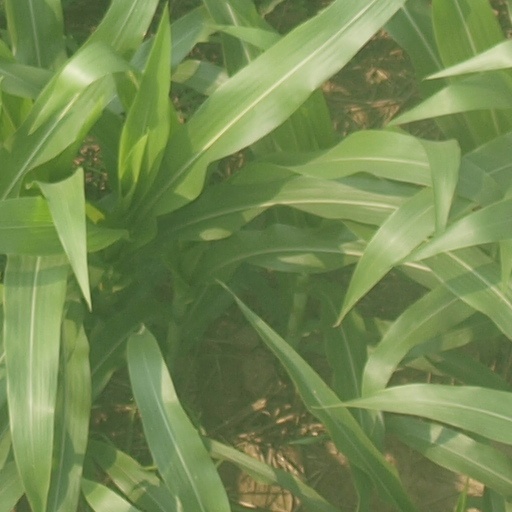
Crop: maize; corn